Normanton, West Yorkshire

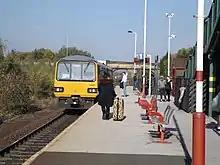
Normanton railway station

Normanton is just off of Junction 31 of the M62. It has a railway station, Normanton railway station. The town is on bus routes and is served by taxi and minibus companies.